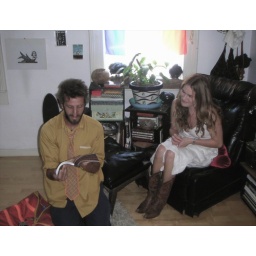
Michael Swaine (tour leader/artist) reading from a book in one of the home libraries